Eureka O'Hara

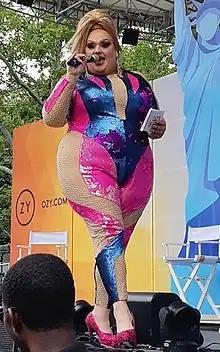
Eureka in 2018

Eureka, also known as Eureka O'Hara and Eureka!, is the stage name of Eureka D. Huggard (born August 26, 1990), an American drag queen and reality television personality. Eureka rose to prominence competing on the ninth and tenth seasons of "RuPaul's Drag Race". She was removed from the ninth season due to a knee injury, becoming the first contestant in the history of the show to be sent home due to injury; she was then given an automatic berth to season 10, where she placed as runner-up. In 2021, Eureka competed on the sixth season of "RuPaul's Drag Race All Stars", where she once more placed as a runner-up. In 2024, she competed on the of "".